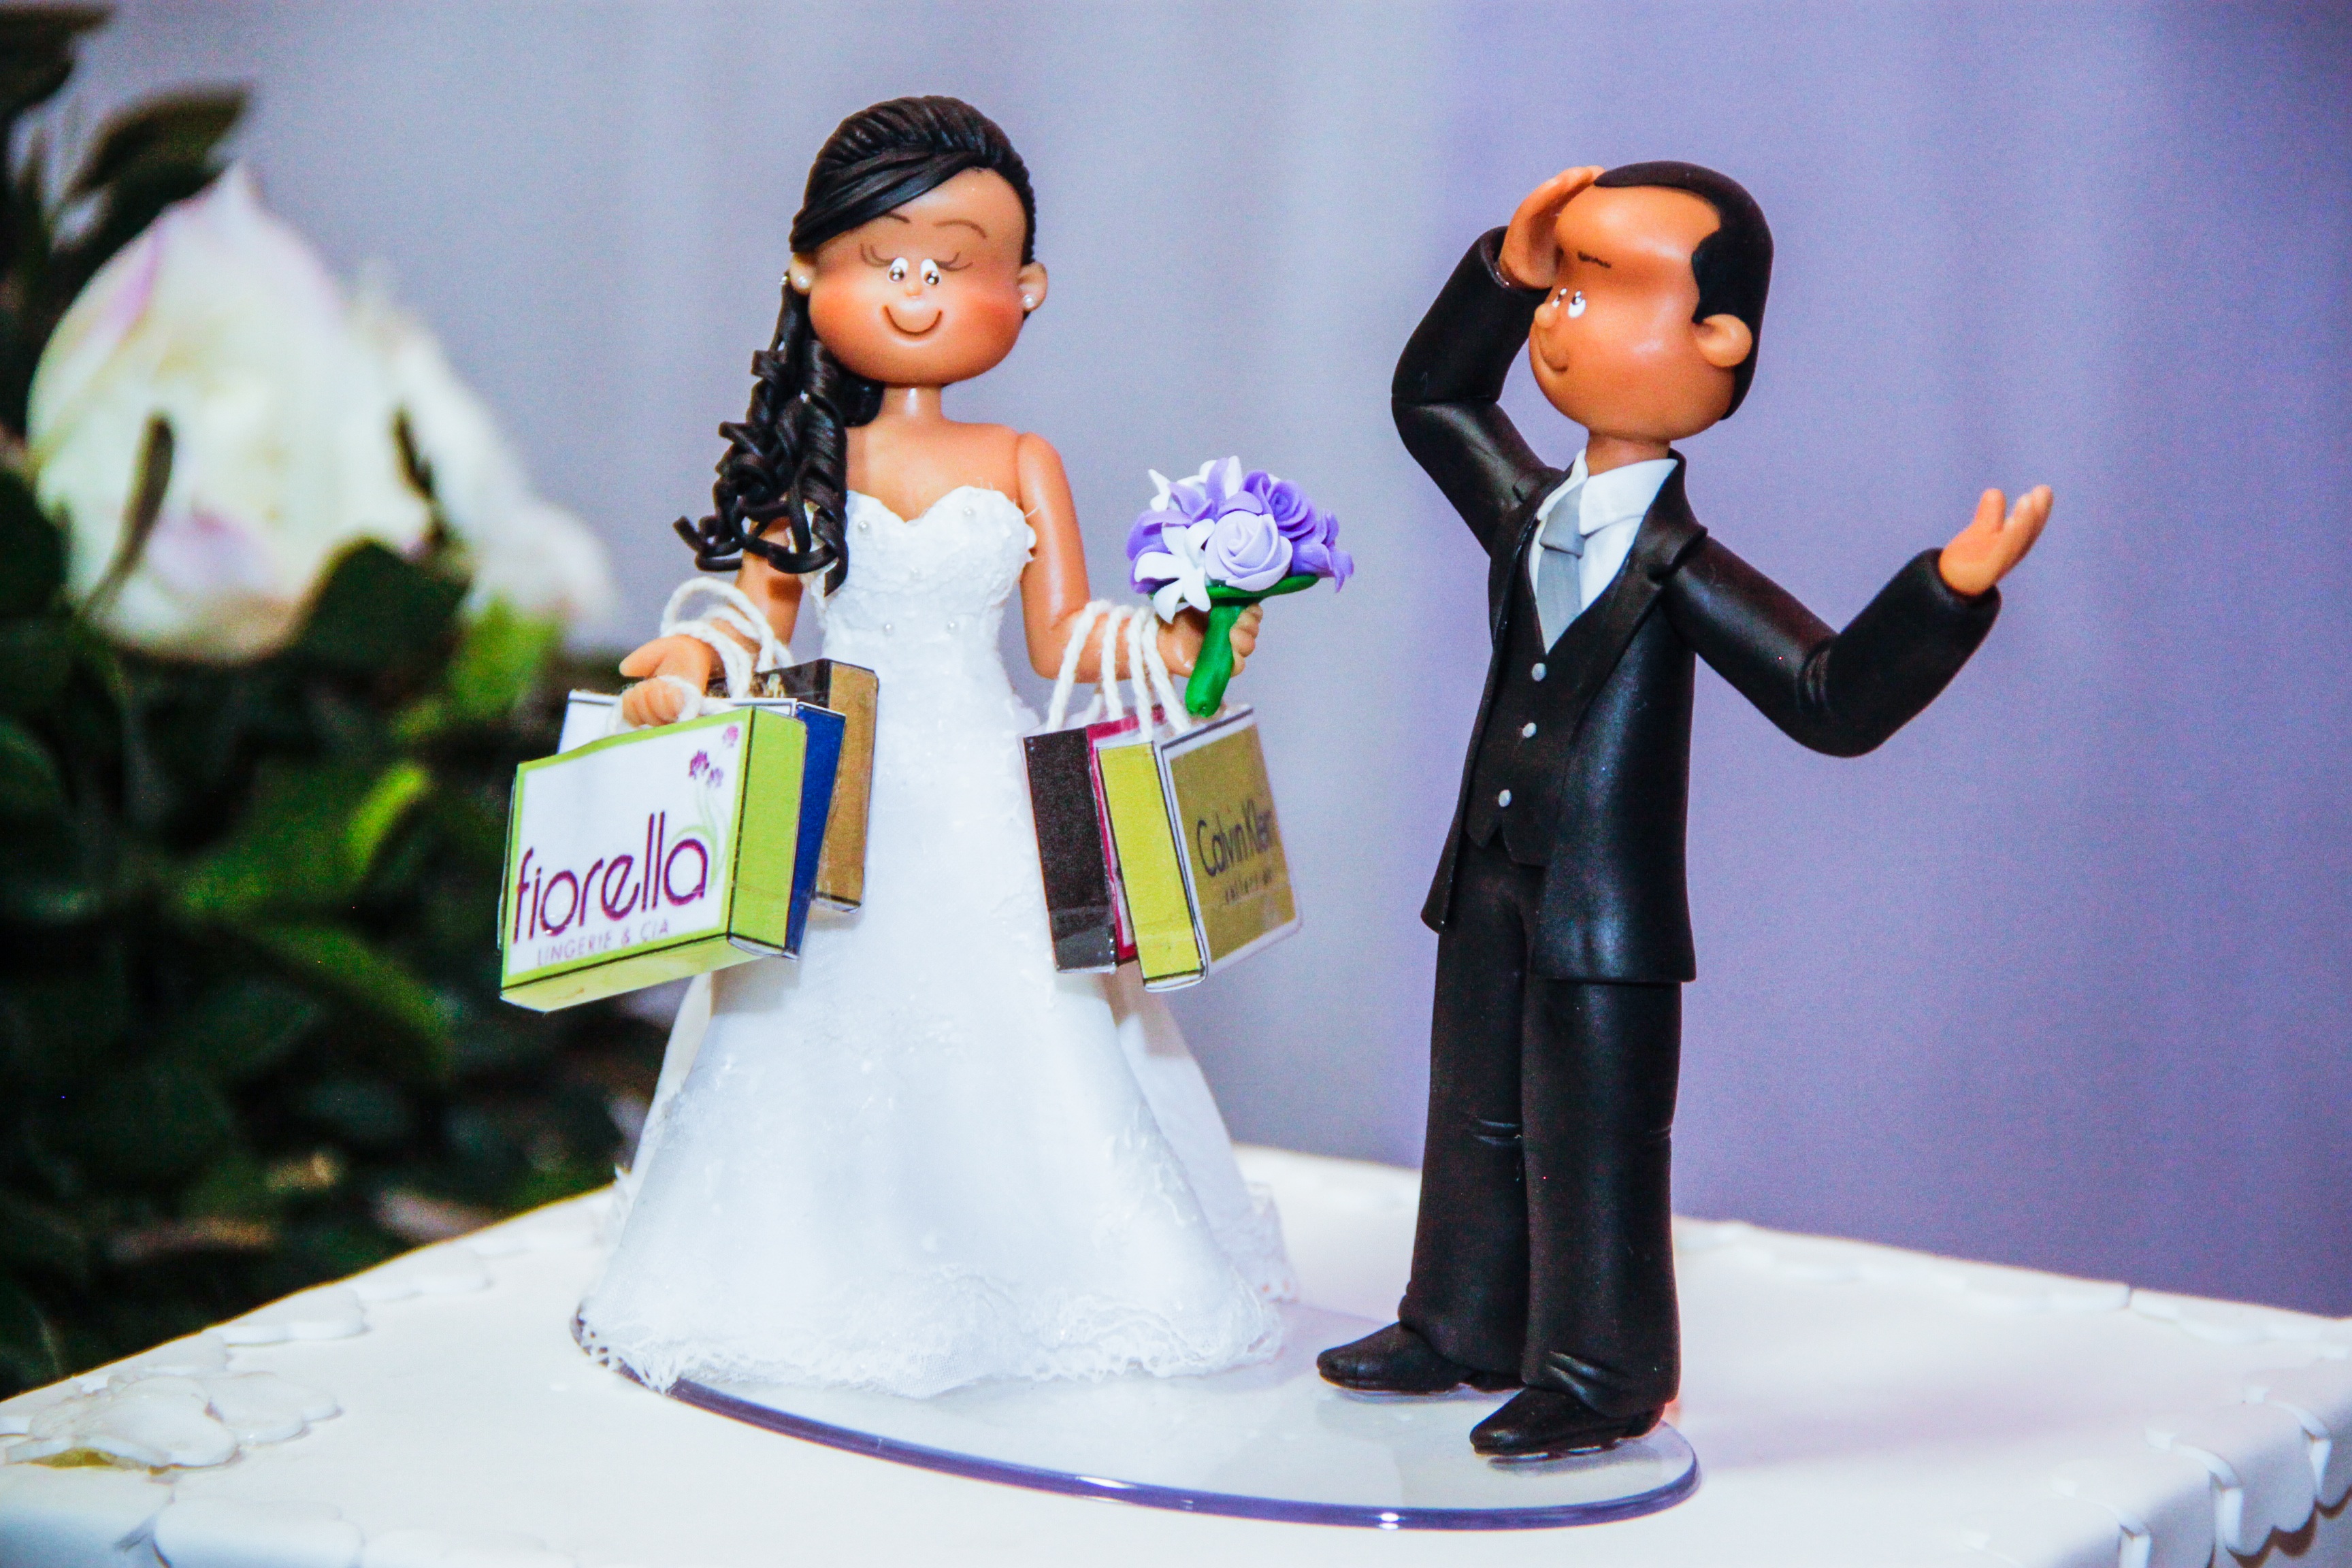
flower, love, romantic, commitment, together, wedding, bride, groom, toy, marriage, wedding ring, ceremony, alliance, figurine, passion, blessing, casal, boyfriends, feeling, union, grooms